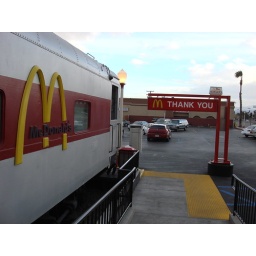
McDonald's in Barstow that has passenger cars from a train that you can eat in